Kue putri salju

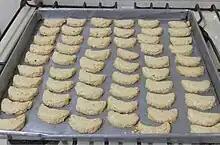
Baking "putri salju" cookies.

The cookies' dough is made from a fine mixture of flour, cornstarch, butter or margarine and egg yolks which is baked in the oven. After the cookies are ready, they are left to cool slowly to room temperature. Once cool, powdered sugar is either sprinkled upon the cookies, or both powdered sugar and cookies are placed in a plastic bag and shaken to distribute the sugar evenly on the cookies' surfaces. Prepared cookies must be stored in air-tight containers to prevent the sugar from absorbing water from the air via hygroscopy. This cookie is loved so much by the Indonesian people, especially children.